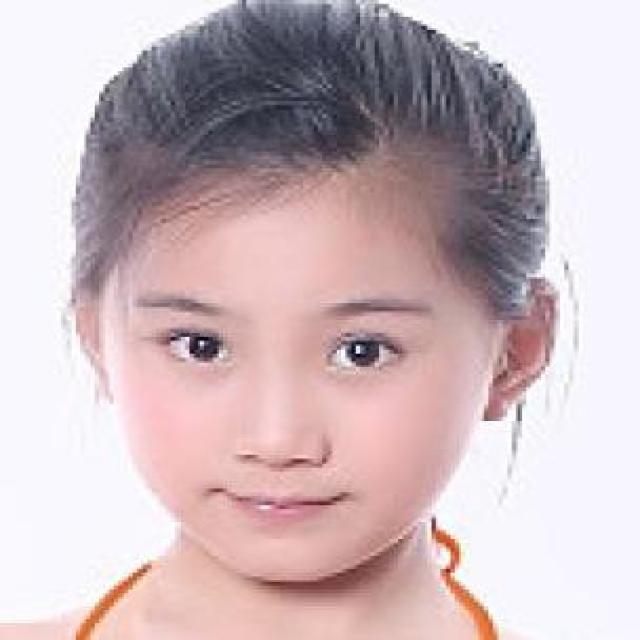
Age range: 0-12